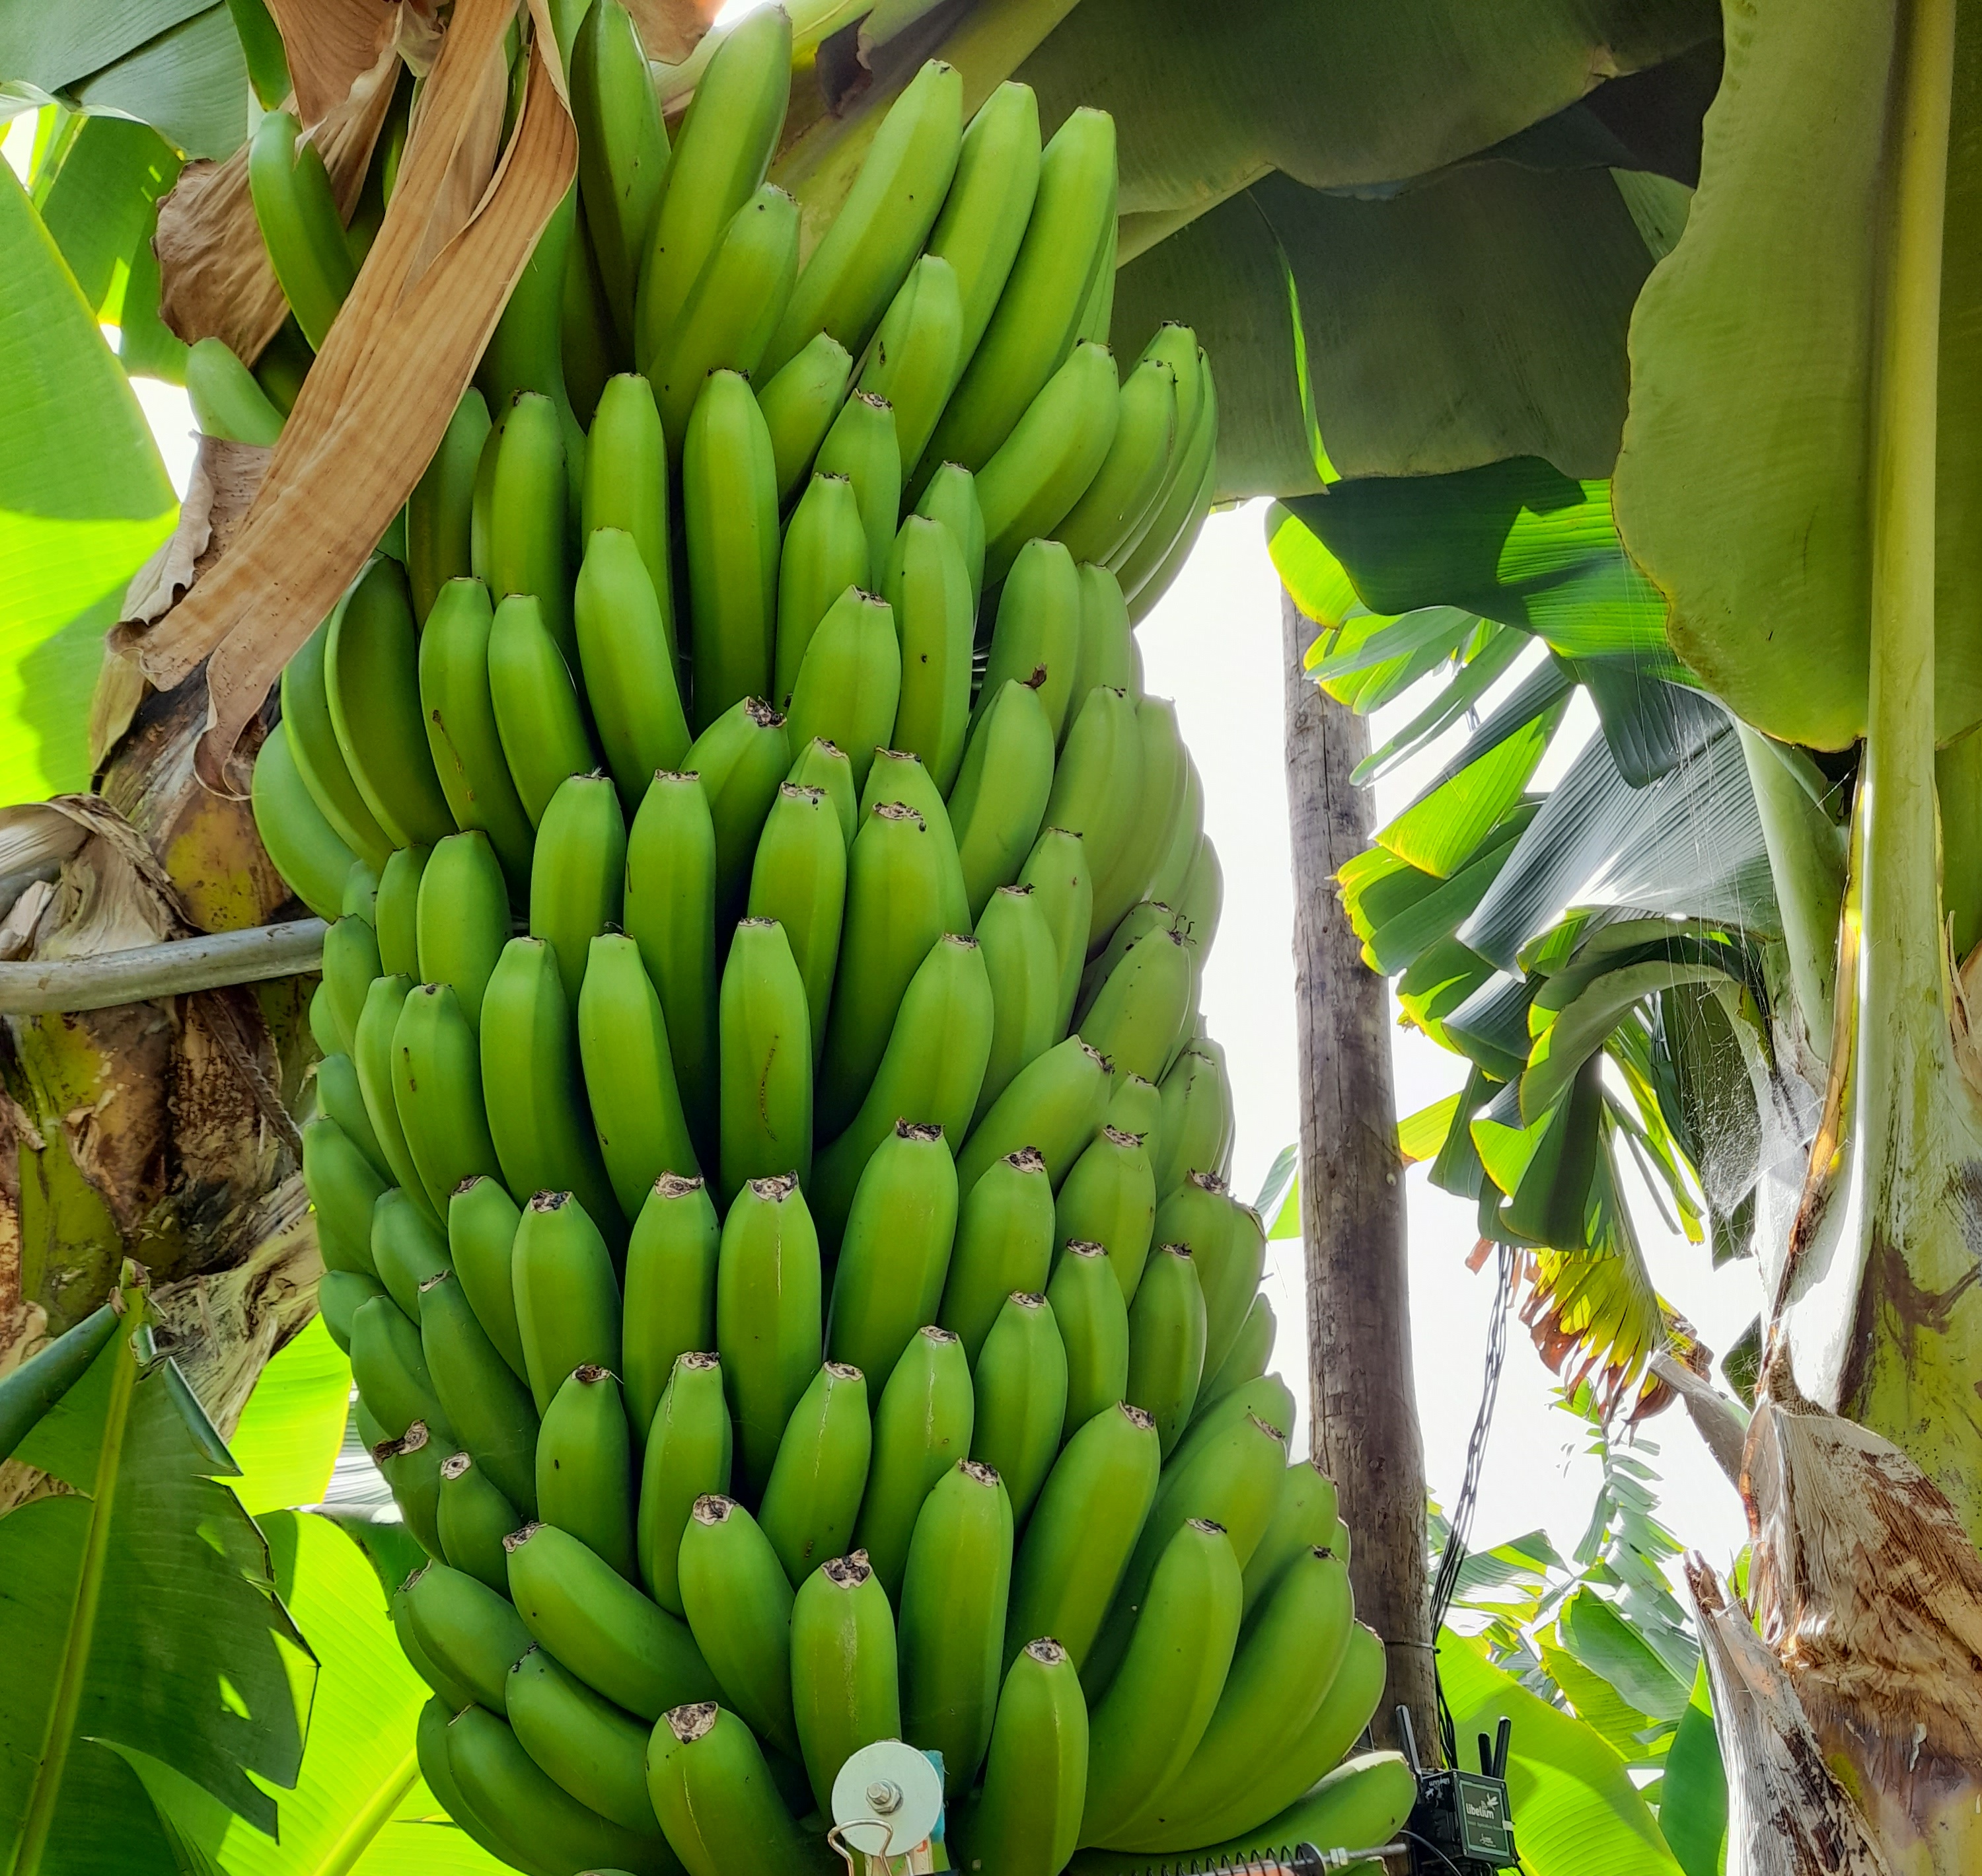
Label: Cut